Hard Eight (novel)

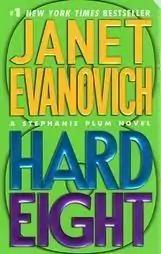
First cover

Hard Eight is the eighth novel by Janet Evanovich featuring the bounty hunter Stephanie Plum. It was written in 2002.